Centro Simón Bolívar Towers

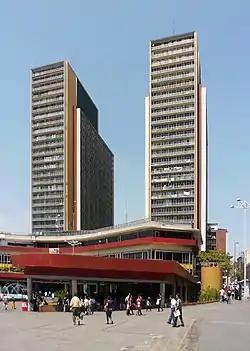

The Centro Simón Bolívar Towers TCSB also known as the Towers of Silence is a building with a pair of 32-story towers, each measuring 103 meters in height, in El Silencio district, Caracas, Venezuela. Built during the time of the presidency of Marcos Pérez Jiménez, the TCSB was opened to the public on December 6, 1954.